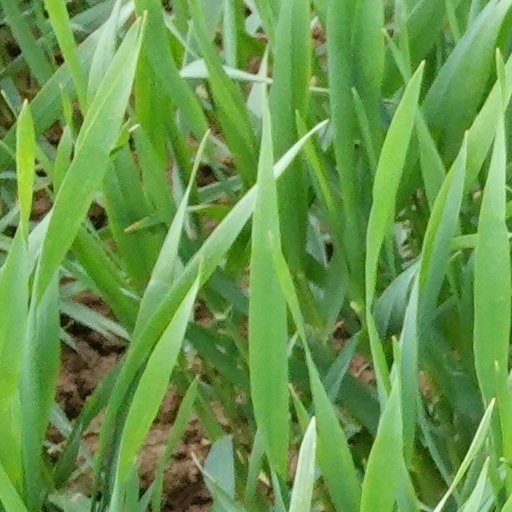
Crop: wheat